Michel De Wolf

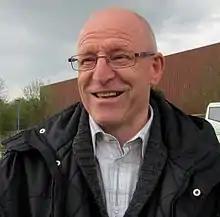
De Wolf in 2013

Michel Jean de Wolf (born 19 January 1958) is a Belgian football coach and retired player who played as a left back.